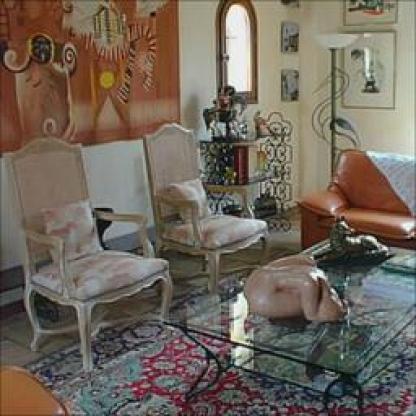
Scene: Indoor